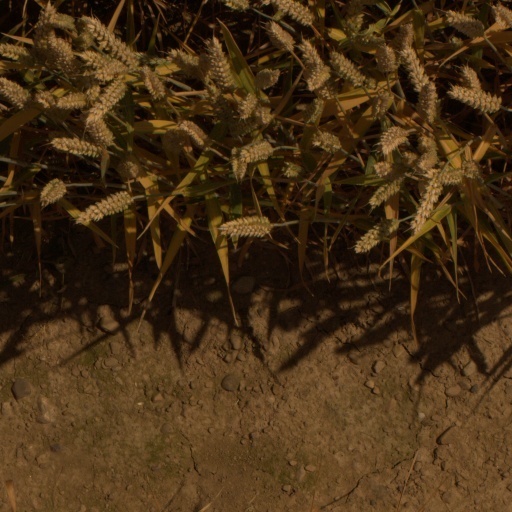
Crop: wheat